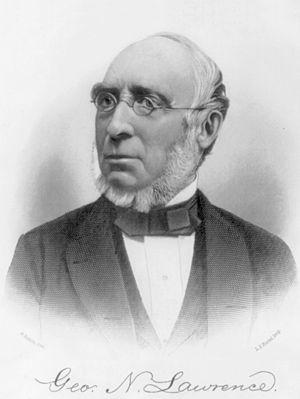
George Newbold Lawrence, né à New York le 20 octobre 1806 et mort à New York le 17 janvier 1895, est un homme d'affaires et ornithologue amateur américain.